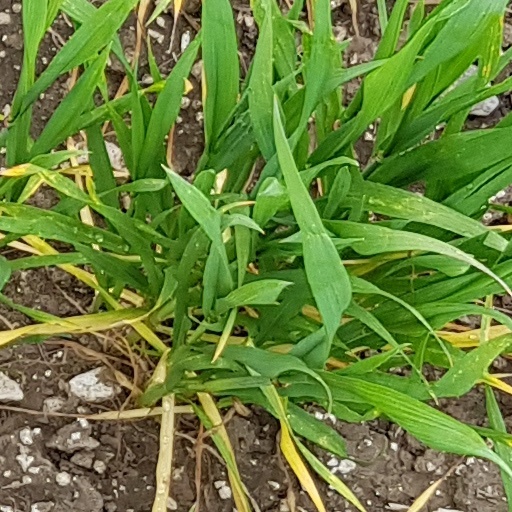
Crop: wheat